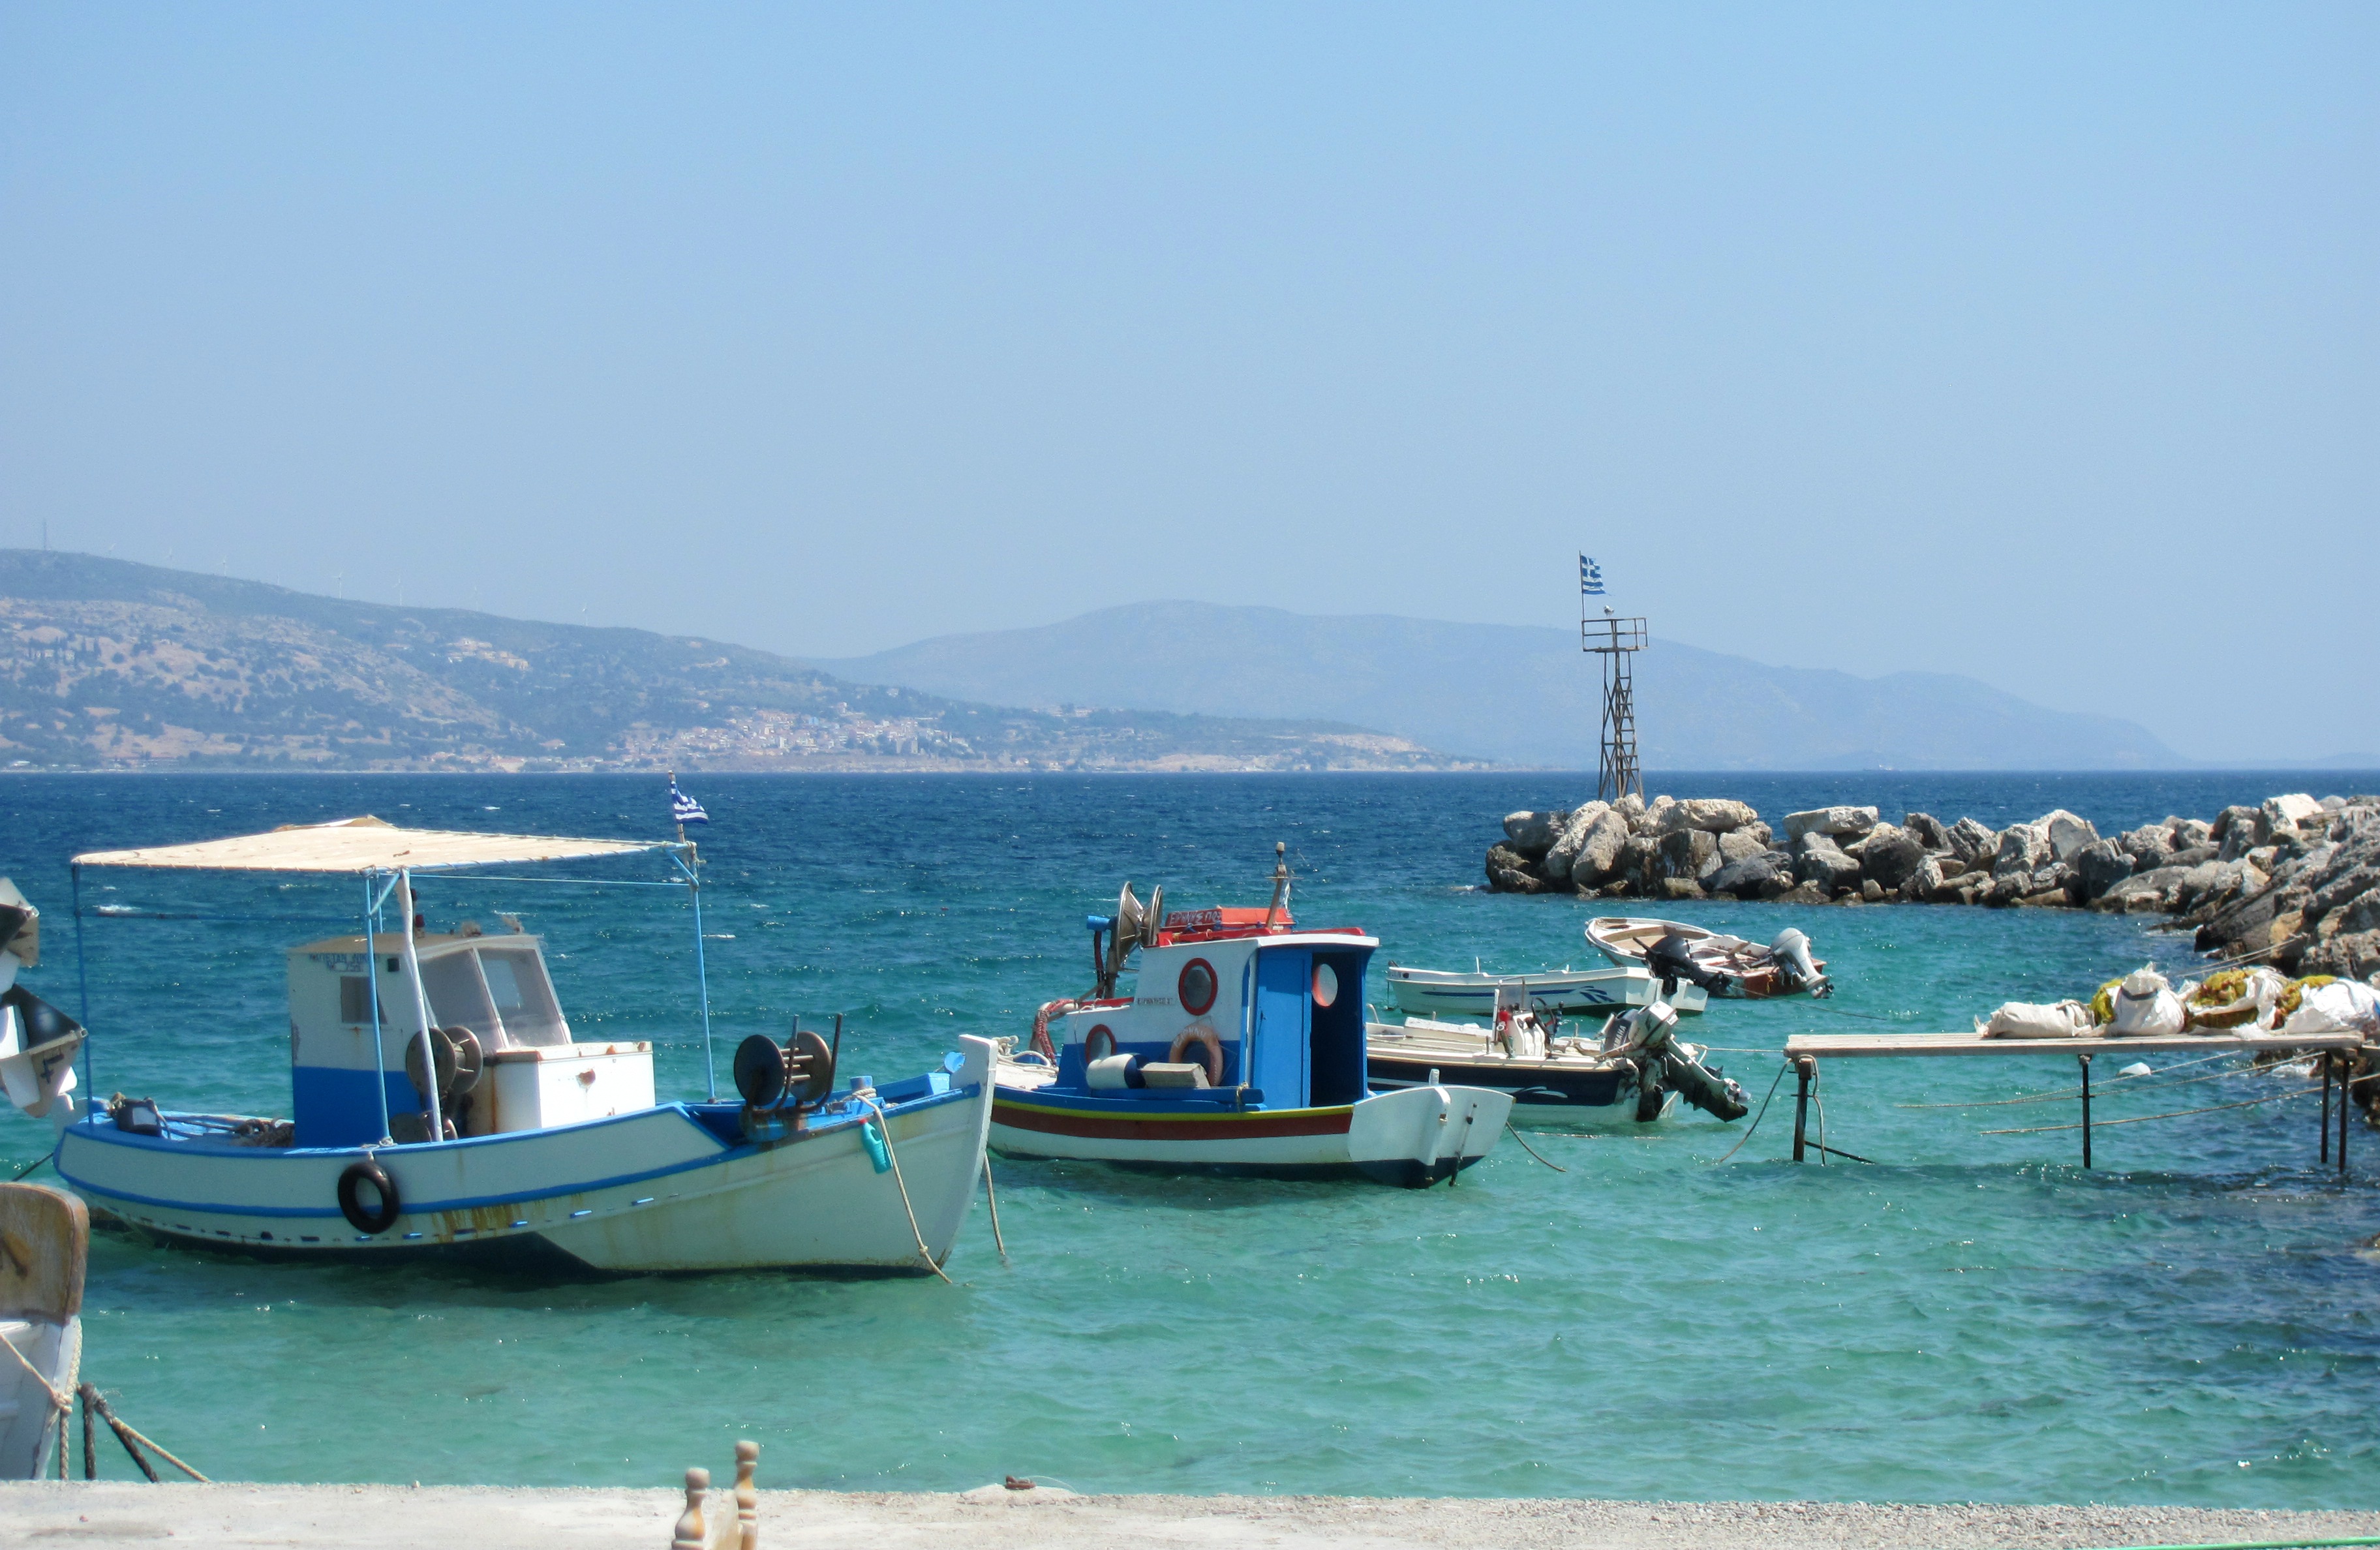
sea, coast, water, ocean, dock, boat, summer, vacation, tranquility, vehicle, bay, island, harbor, marina, port, transparent, ferry, holidays, boating, infrastructure, boats, greece, watercraft, porto, fishing vessel, samos, fishing vessels